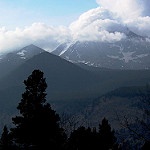
Label: mountain